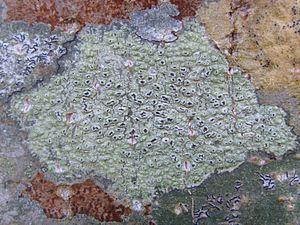
Pertusaria leioplaca, Pont Neuf - Pont Callec (Berné, Morbihan, Betagne, France)
Les Pertusariales sont un ordre de champignons lichénisés dans la classe des Lecanoromycetes. Ce sont pour la plupart des lichens encroûtants. Les analyses de phylogénie moléculaire récentes ne confirment pas la monophylie de l'ordre, ni celle de certaines familles actuellement admises en son sein, ce qui signifie que sa définition et sa composition sont probablement susceptibles d'être remaniées dans l'avenir.